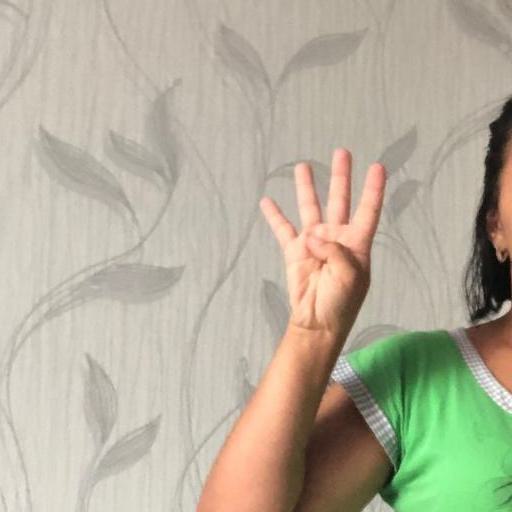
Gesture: four